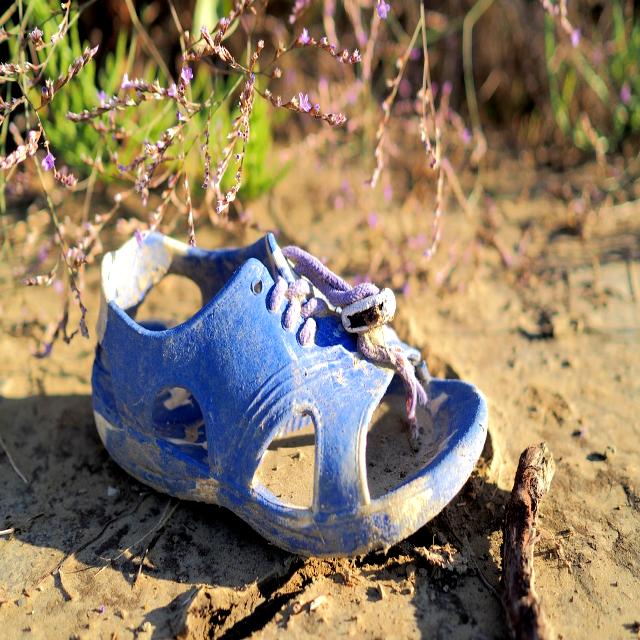
Label: Trash